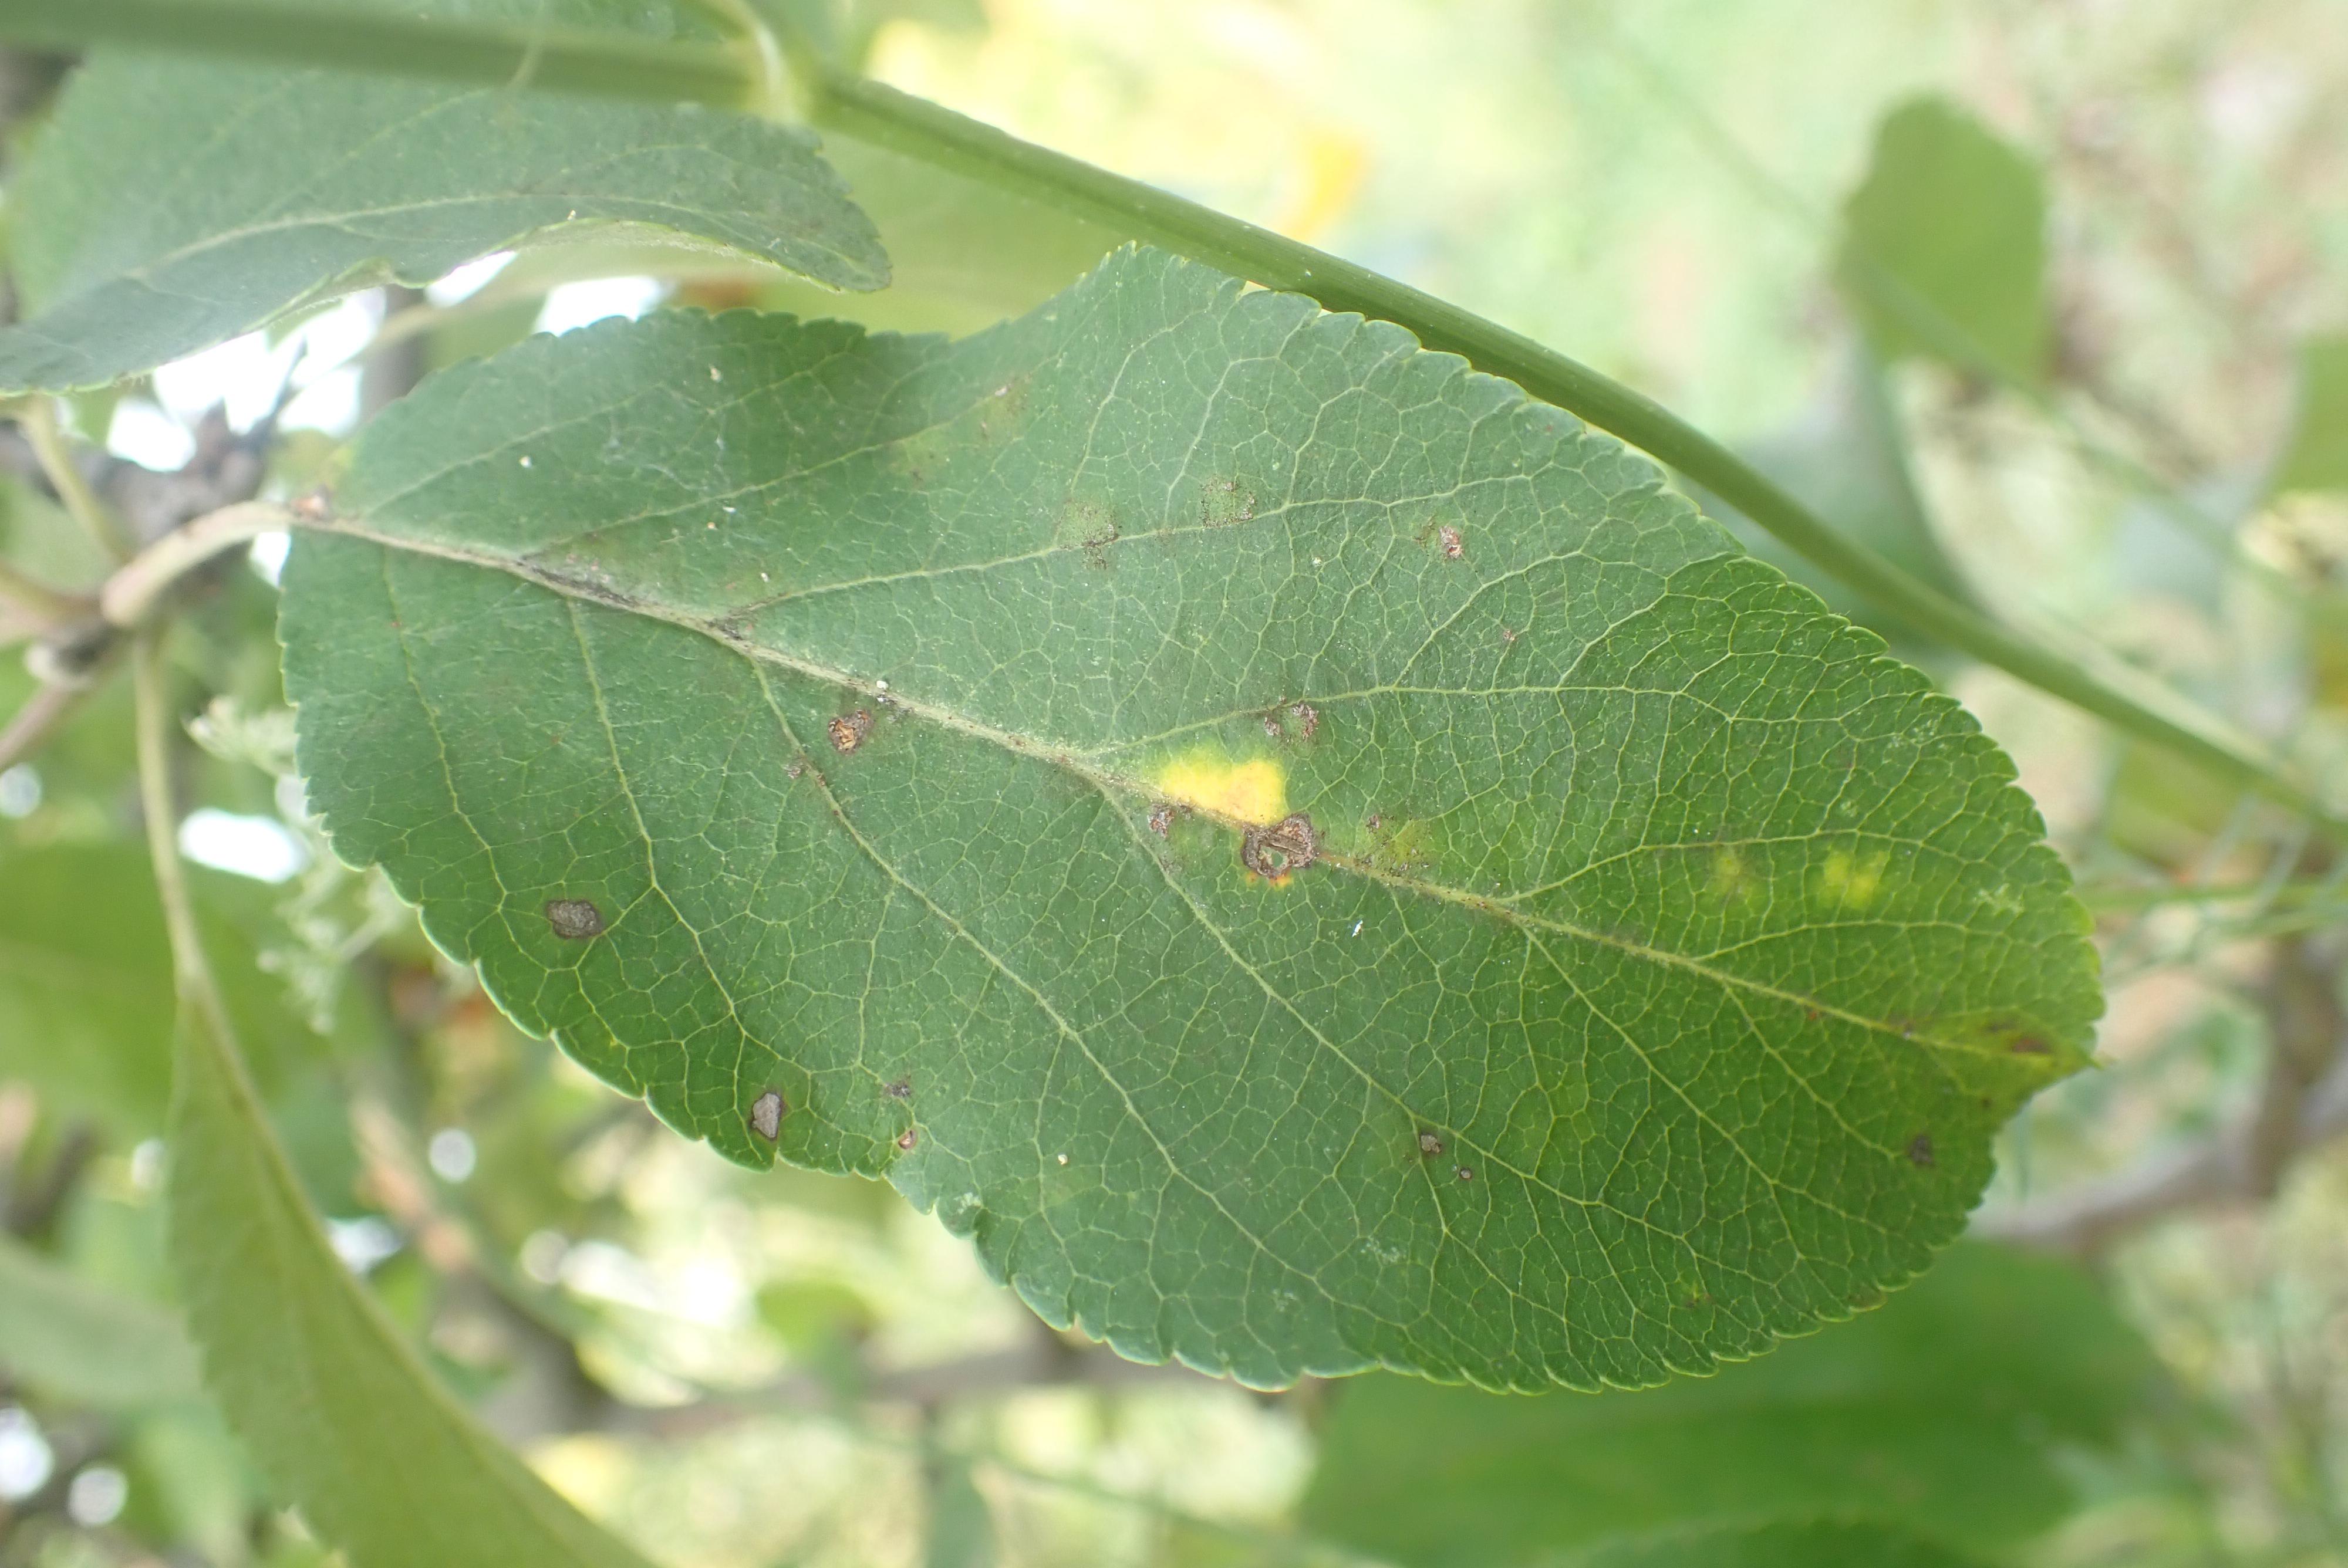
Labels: complex